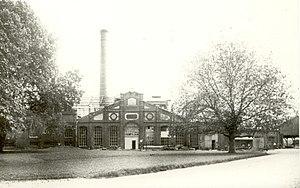
photo de la façade de la sucrerie d'Etrépagny avec la cheminée en brique.
La sucrerie d'Étrépagny est une usine sucrière située à Étrépagny dans le département de l'Eure, dans le Vexin Normand en 1863, dont Charpillon traite en citant sur un même plan économique en 1868 les sucreries de Fontenay, des Andelys et de La Rivière-Thibouville.